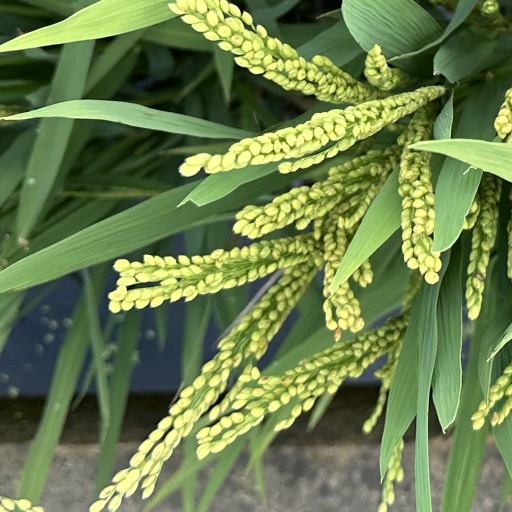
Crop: rice